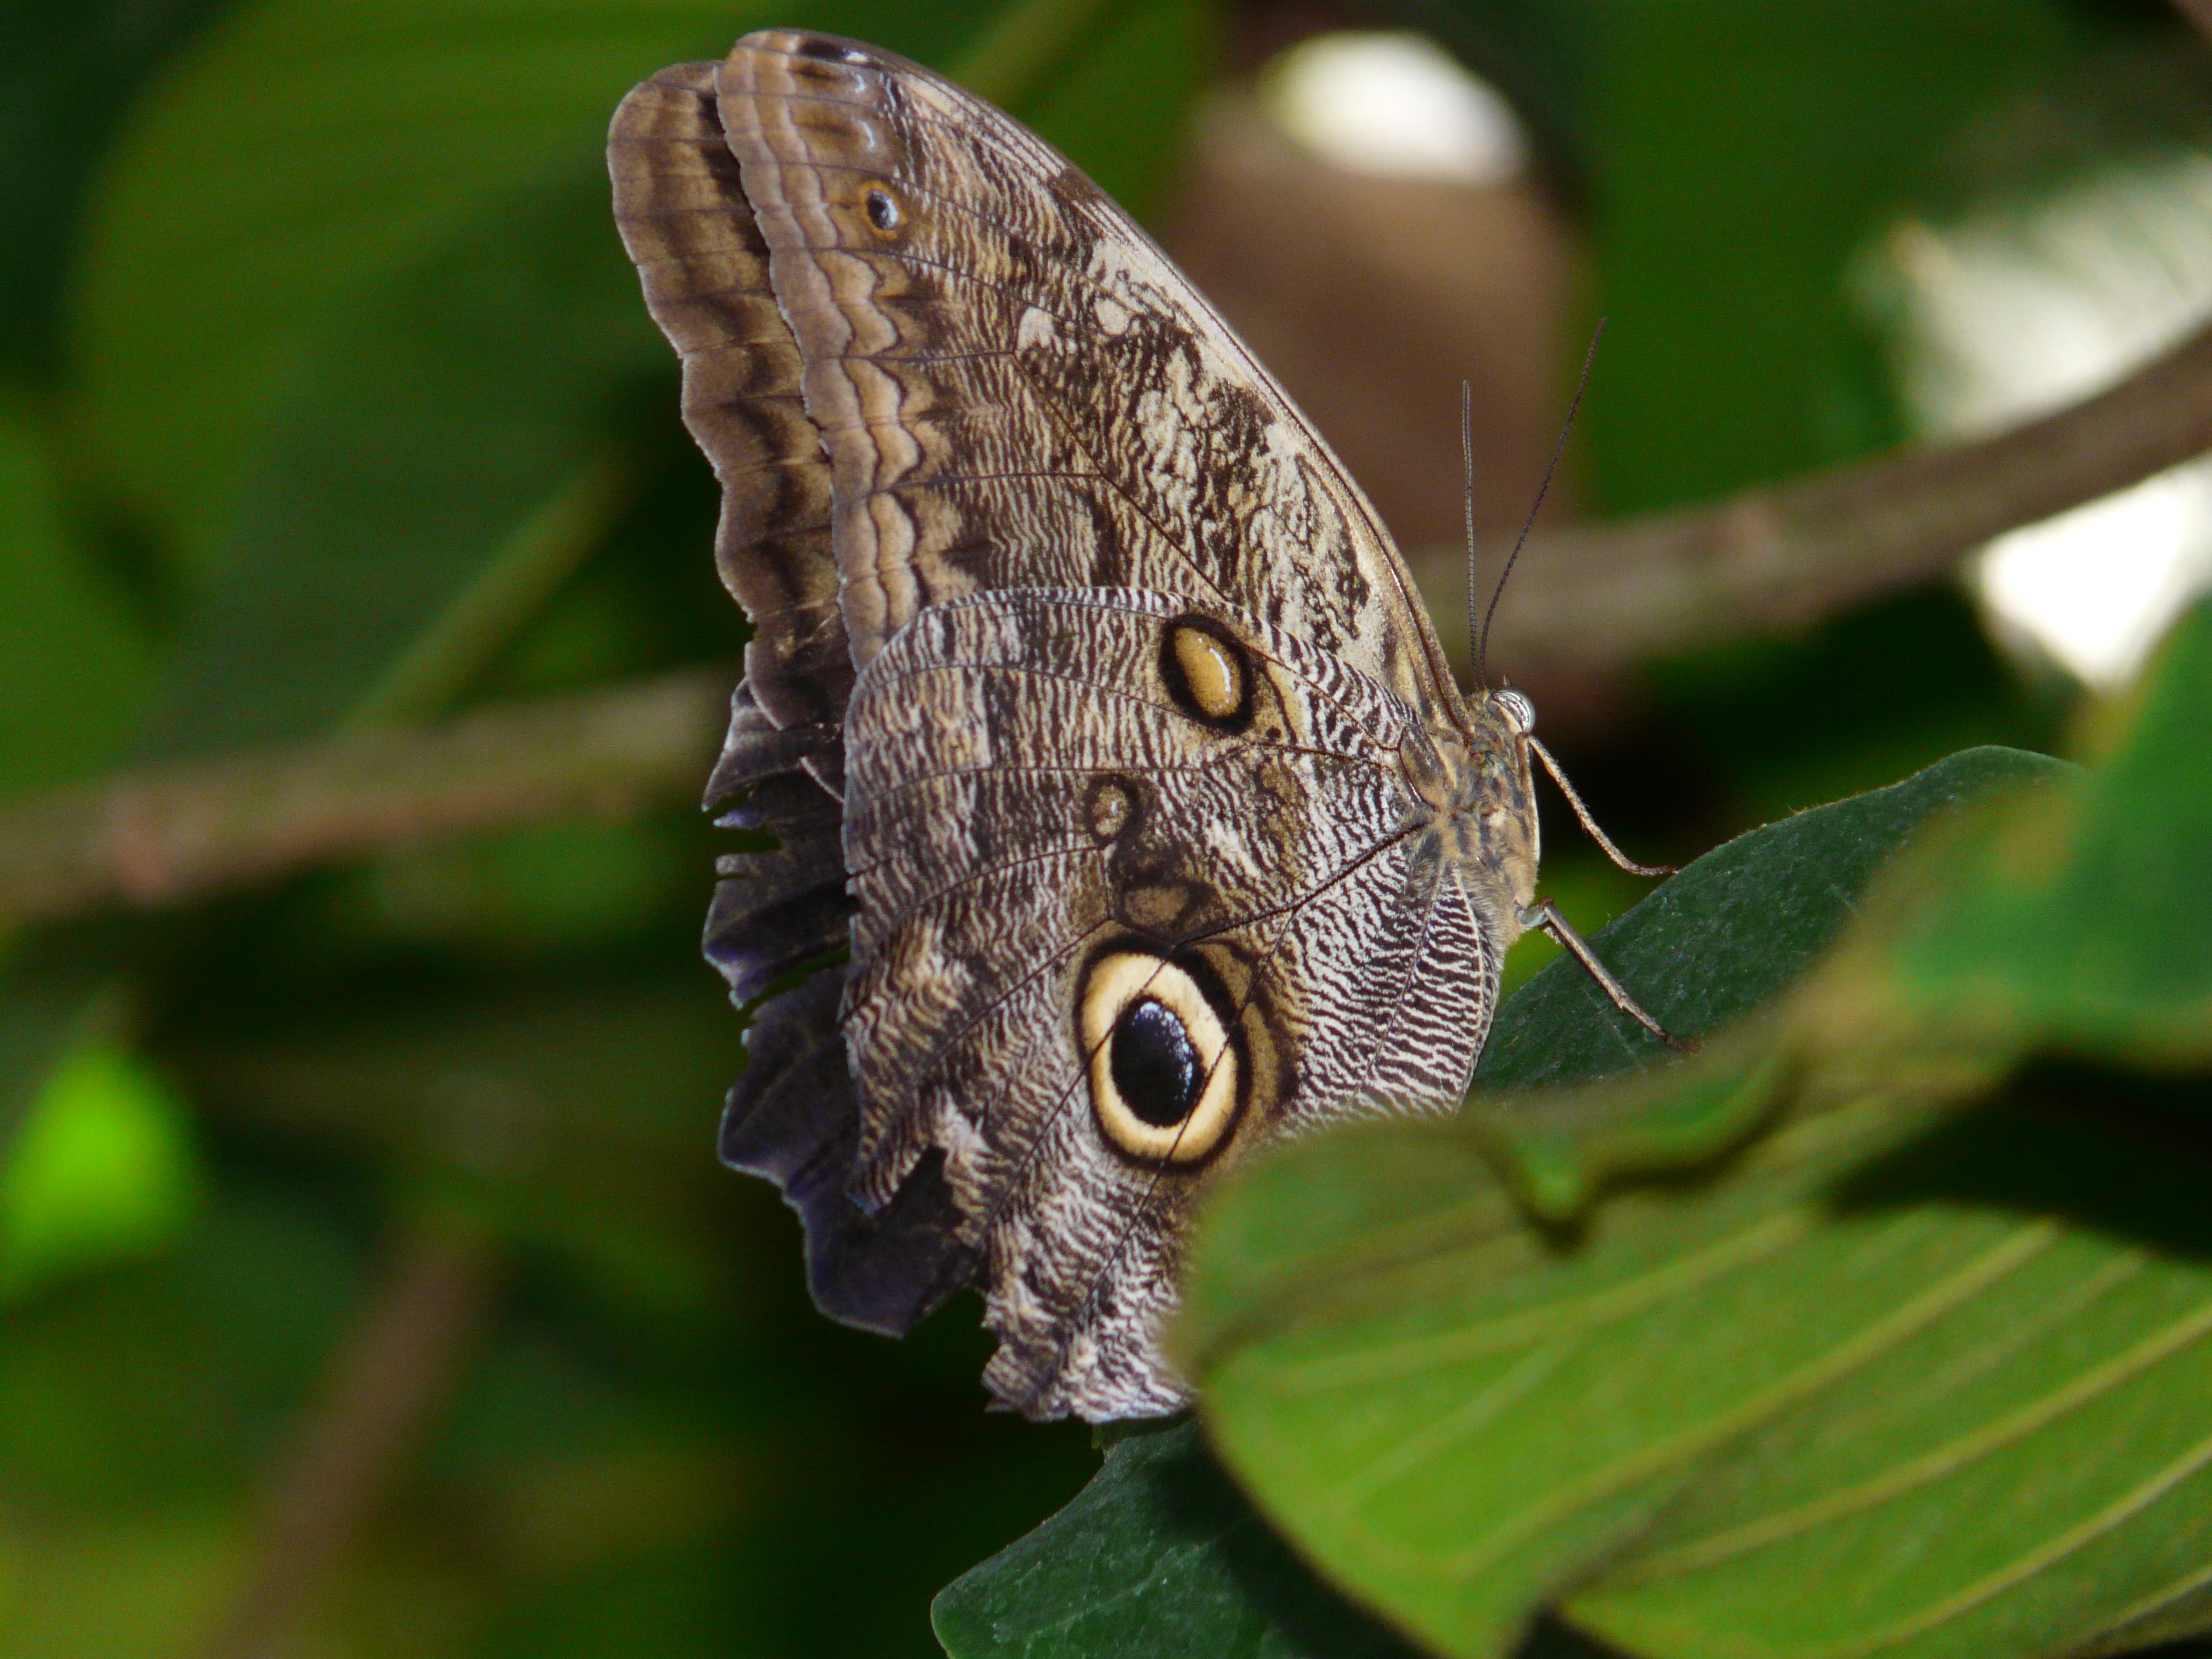
nature, wing, leaf, flower, fly, wildlife, green, tropical, insect, brown, moth, butterfly, fauna, invertebrate, close up, eye, exotic, nymphalidae, spot, bottom, macro photography, arthropod, caligo, brassolini, edelfalter, pollinator, satyrinae, owl butterfly, caligo eurilochus, underside of wings, moths and butterflies, lycaenid, largest butterfly, large butterfly, neotropic ecozone